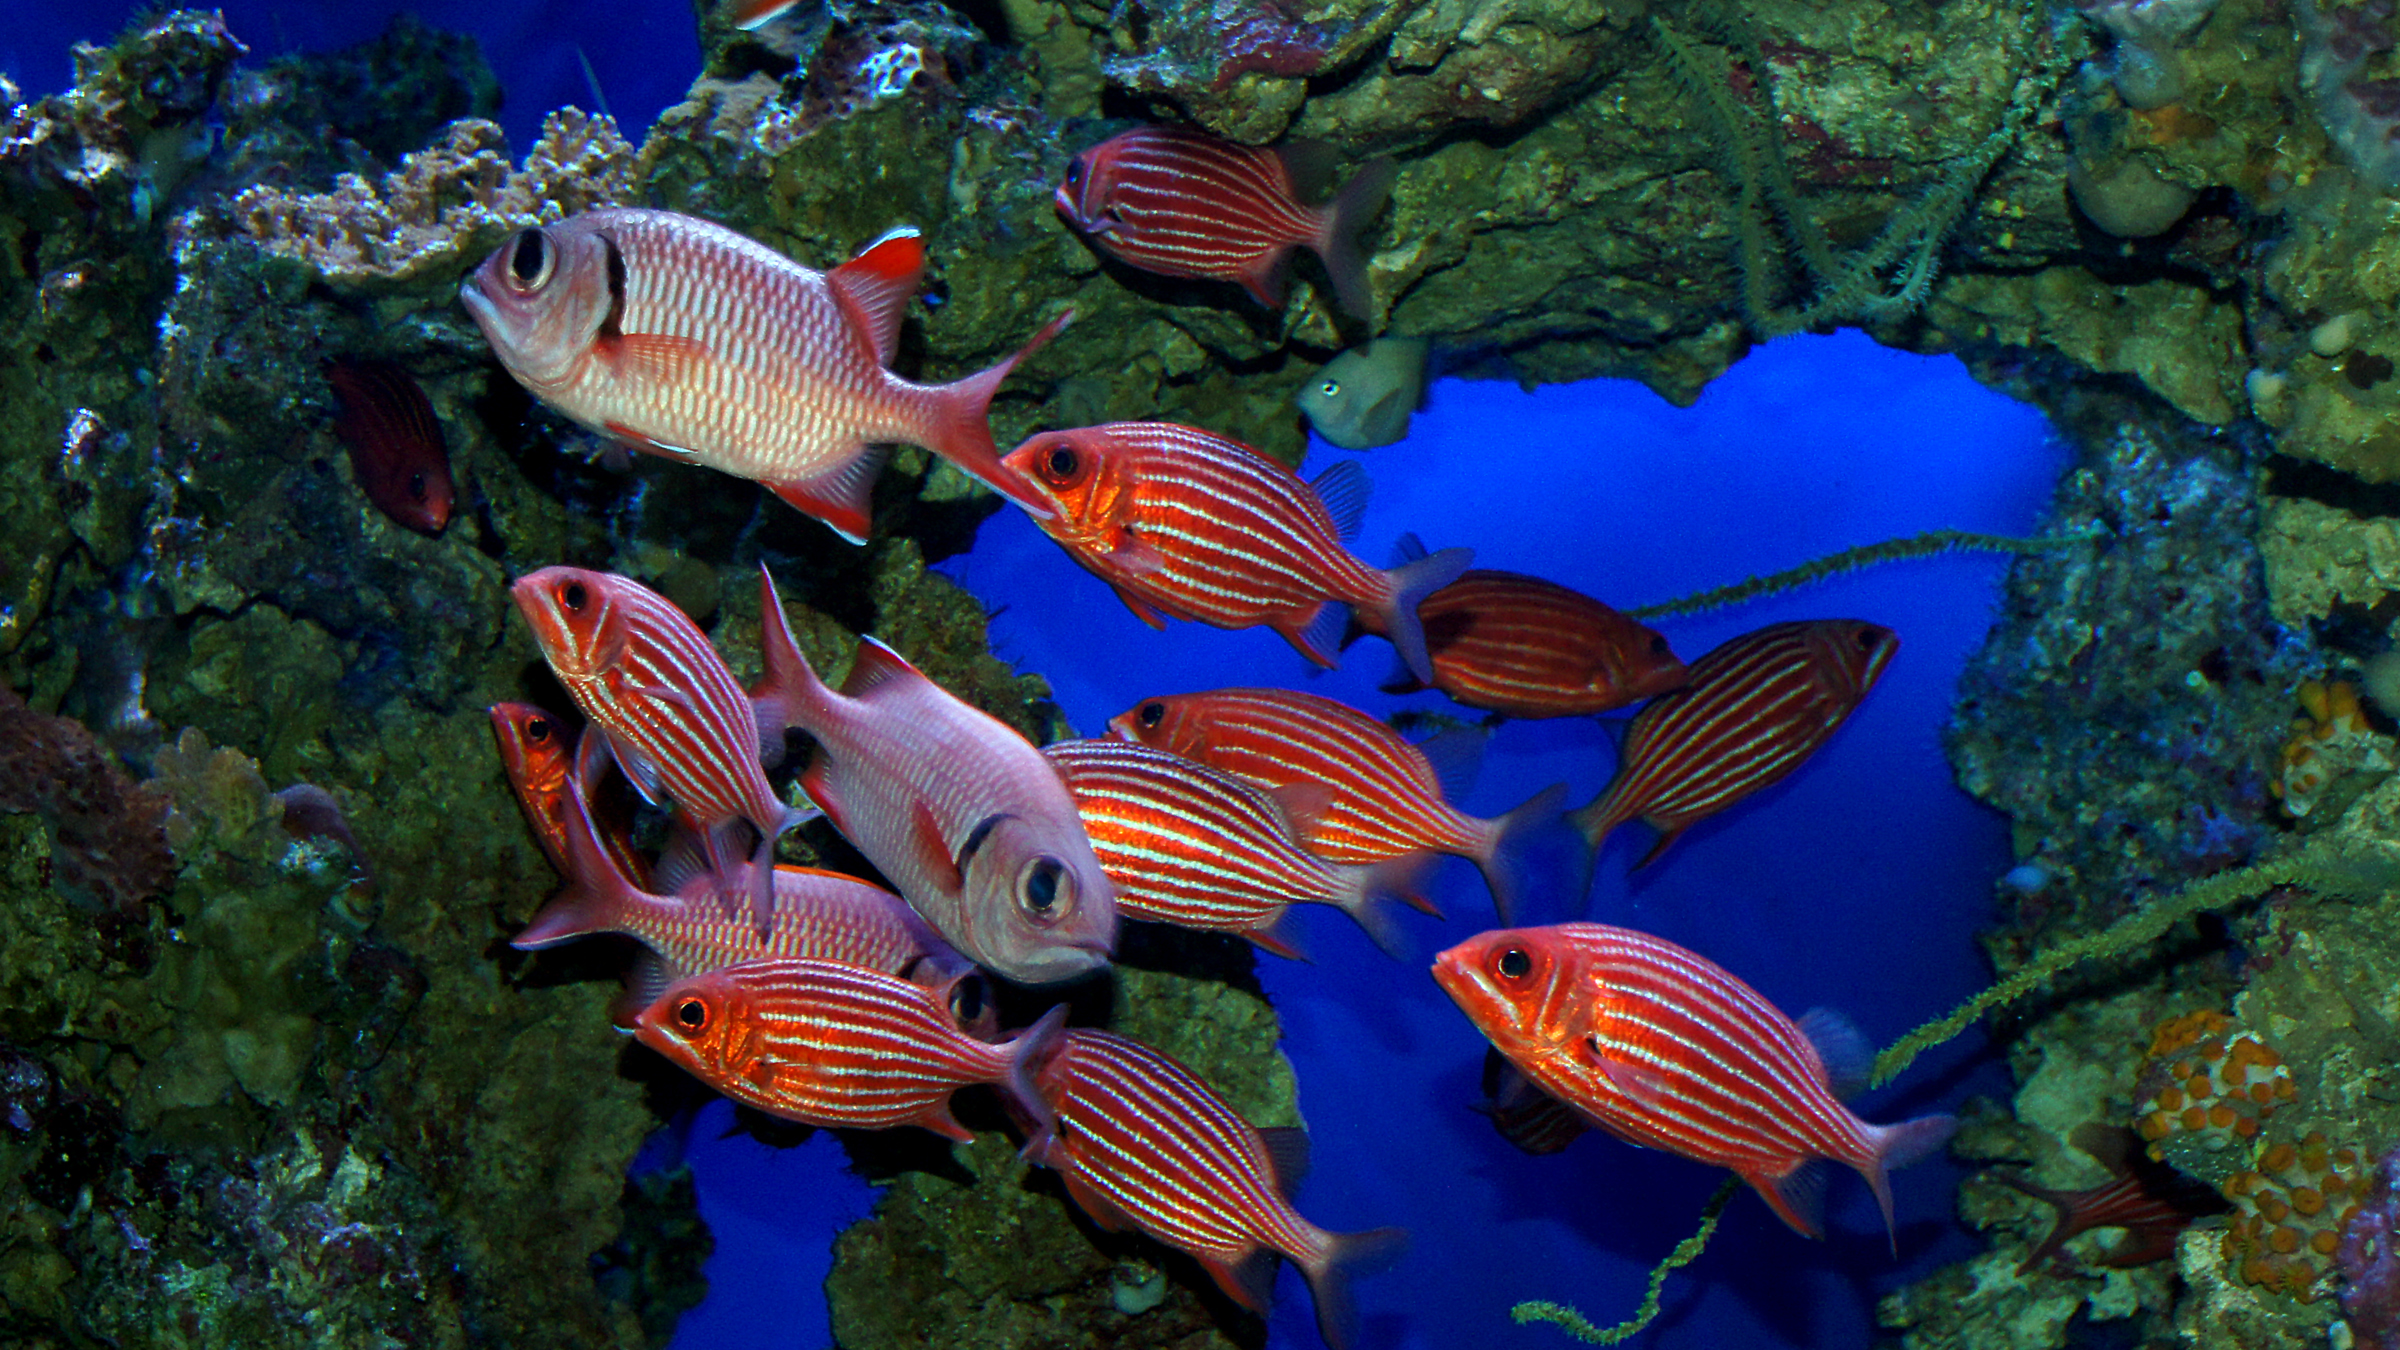
flower, diving, underwater, biology, hawaii, fish, fauna, coral, coral reef, reef, aquarium, habitat, sonyalpha, pacificisland, pacificislands, sonydslra580, tamron18270mmpzd, aquaticlife, mauioceancentre, hawaiiansquirrelfish, tropics, ecosystem, organism, natural environment, marine biology, coral reef fish, deep sea fish, pomacentridae, freshwater aquarium, pomacanthidae